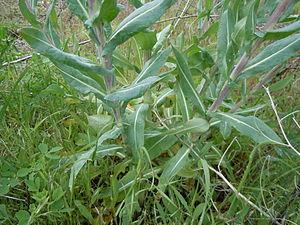
Le Pastel des teinturiers ou guède est une espèce de plantes herbacées bisannuelles, de la famille des Brassicaceae, qui pousse à l'état sauvage en Europe du Sud-Est ainsi qu'en Asie Centrale et en Asie du Sud-Ouest. Nommée waide en Picardie, vouède en Normandie et wedde dans le Nord, elle est connue aussi sous les noms vernaculaires d'Herbe de saint Philippe, Varède, Herbe du Lauragais.